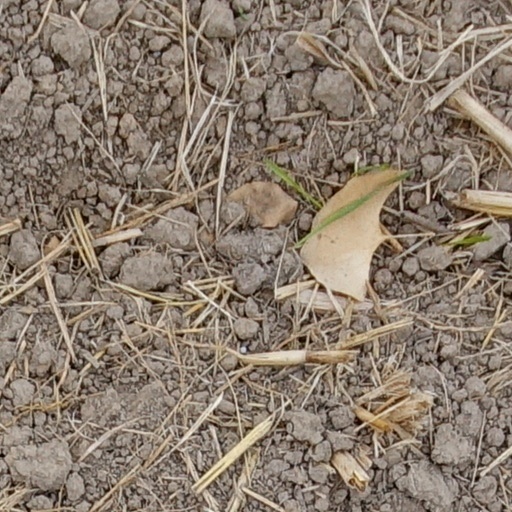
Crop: wheat